Seni Pramoj

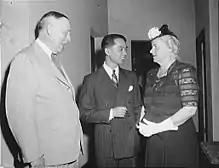

Seni returned to his job as a lawyer, but remained active in the Democrat Party during the period of military rule. He served again briefly as prime minister from 15 February to 13 March 1975, when he was defeated and replaced by his younger brother, Rajawongse Kukrit Pramoj. However, Kukrit's government only lasted until 20 April 1976, when Seni regained the top political office.